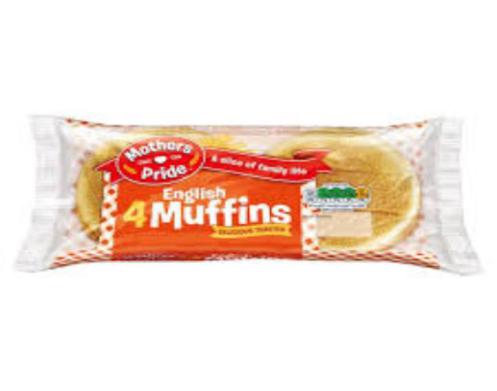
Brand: mother's pride
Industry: Food